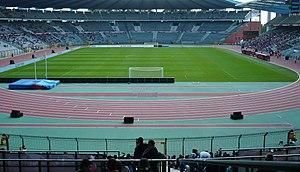
Vue du Stade Roi Baudouin de l'intérieur